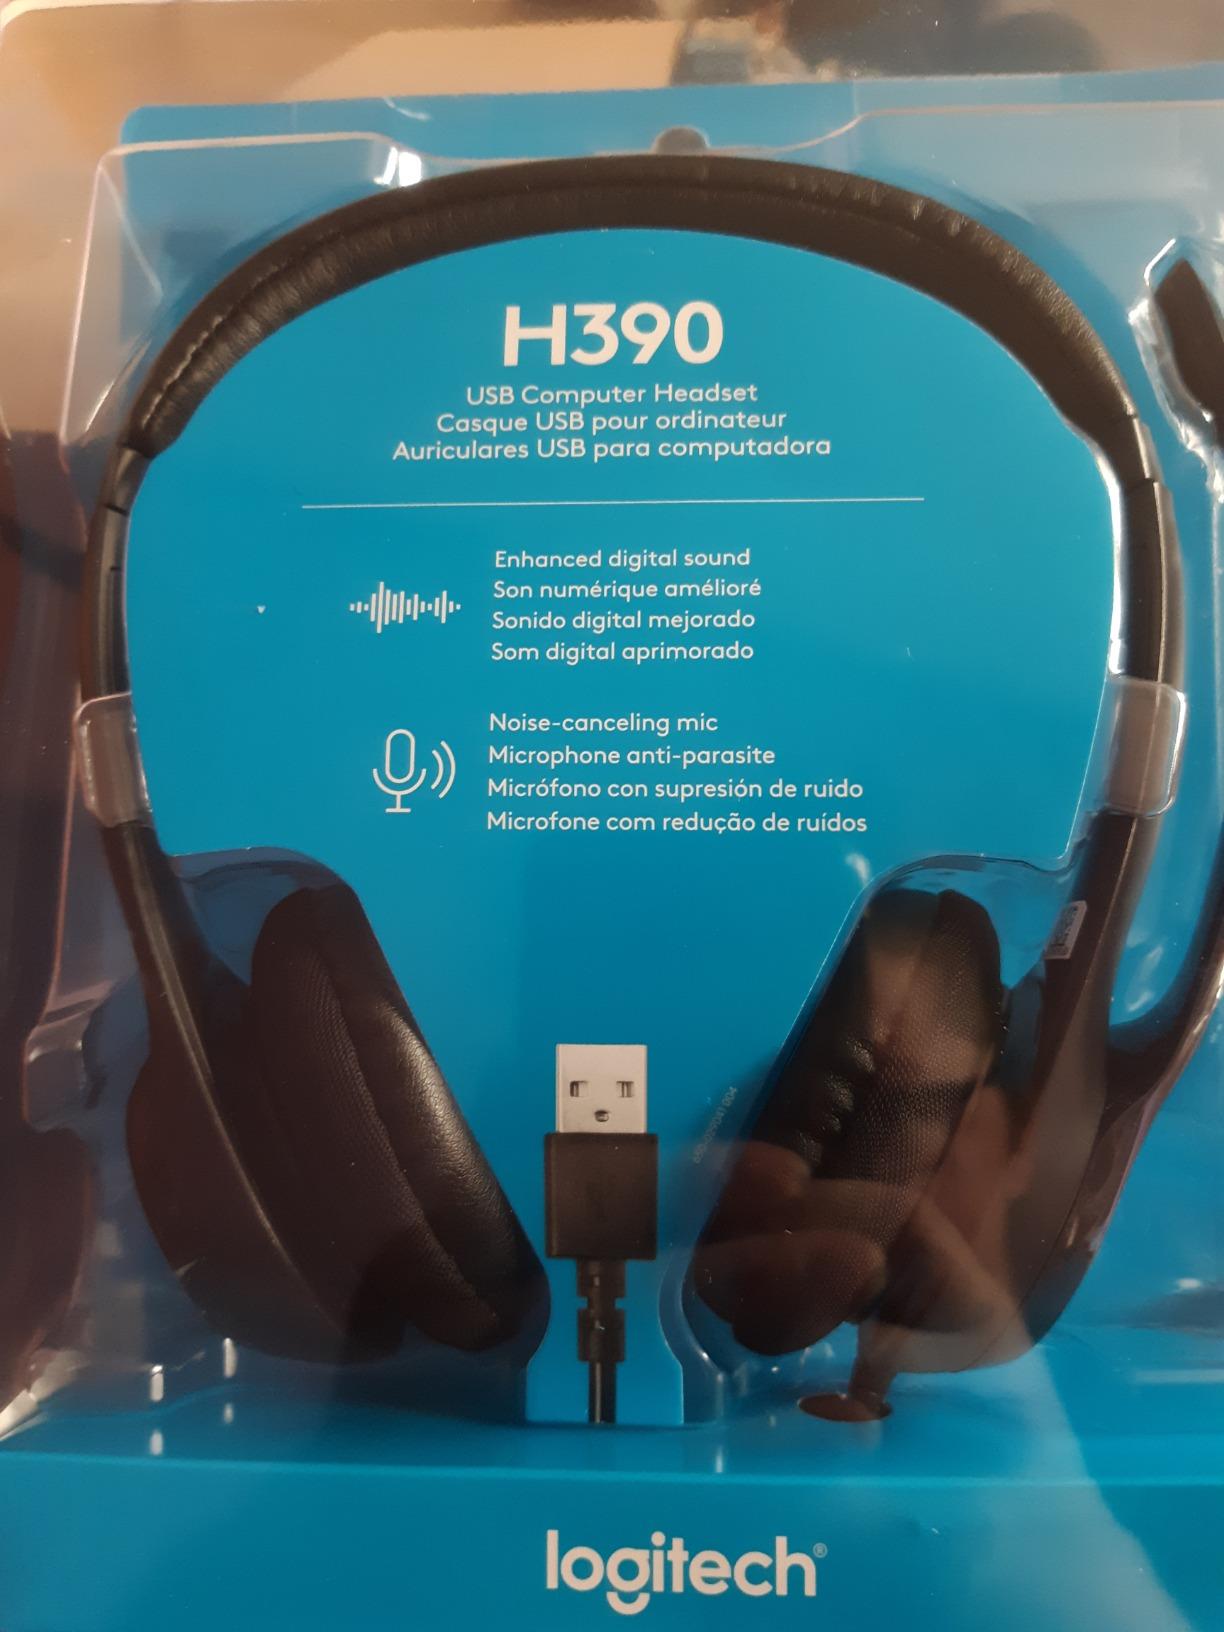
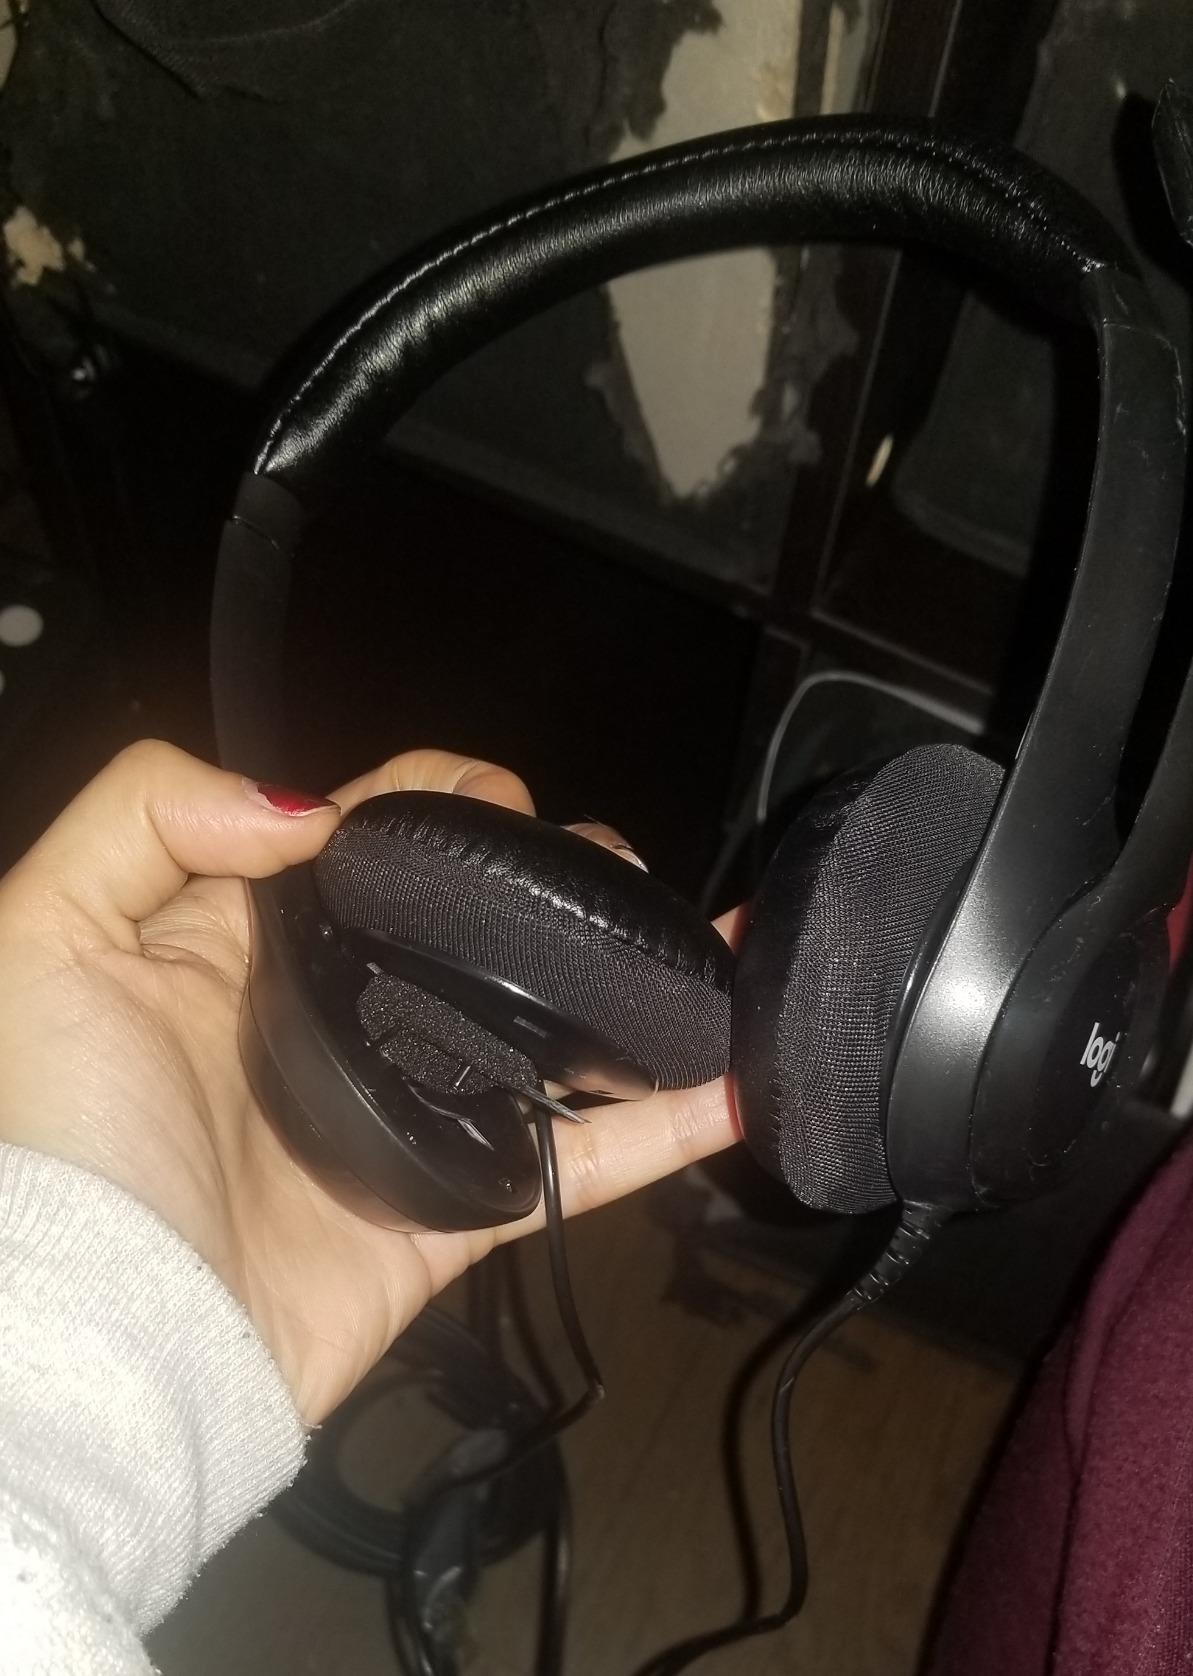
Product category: headphones
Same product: yes